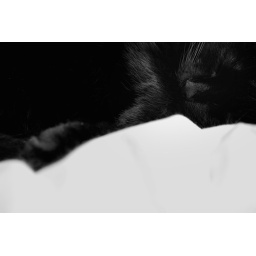
Kola Cat sleeping on bed in B+W